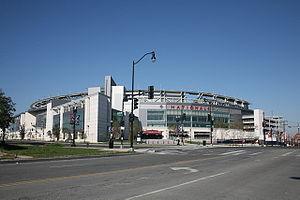
Le Nationals Park est un stade de baseball situé au bord de la rivière Anacostia à Washington dans le District de Columbia. C'est le premier stade du pays à avoir la certification LEED en matière d'écoconstruction.